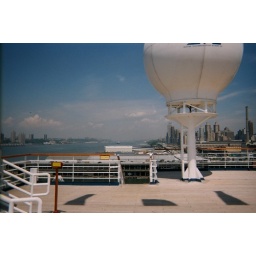
top of the ship with NYC in the back ground